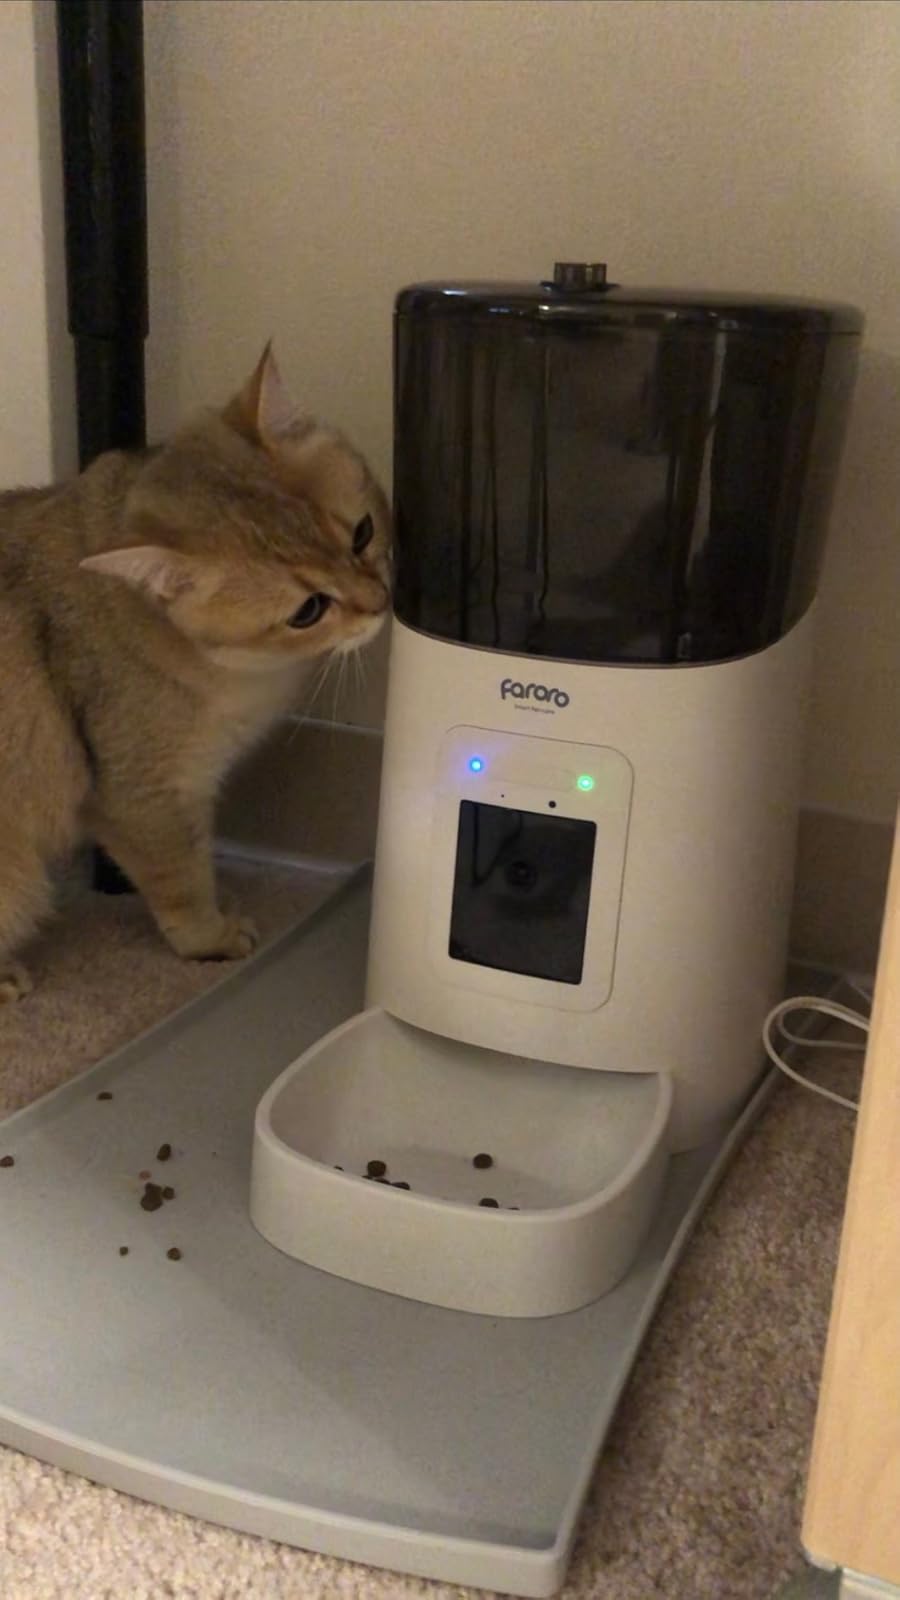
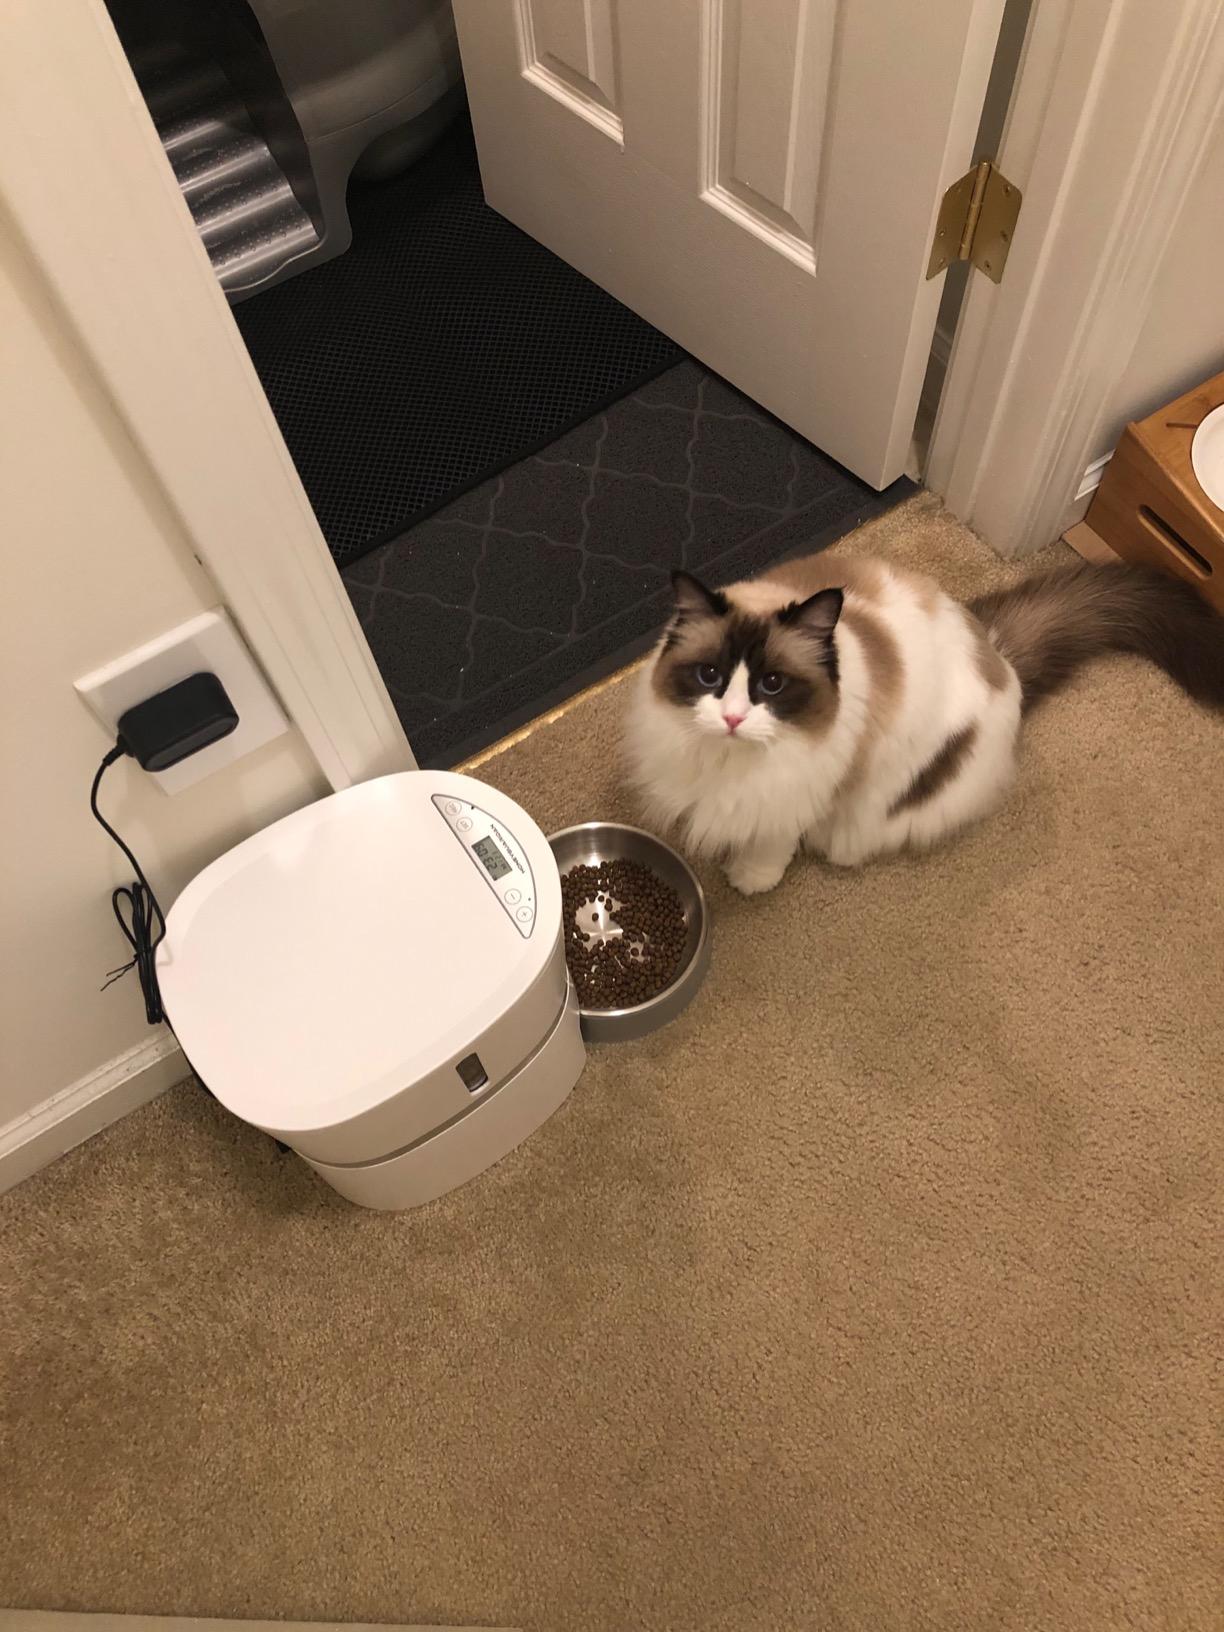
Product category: items_feeder
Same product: no